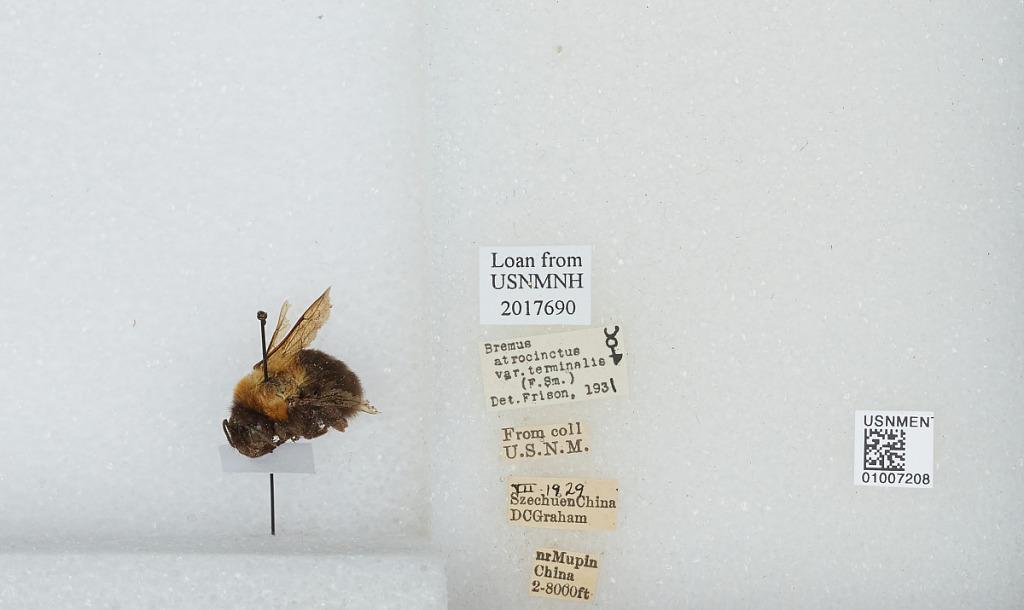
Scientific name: Bombus (Festivobombus) festivus Smith
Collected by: D. Graham
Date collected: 1929-7-
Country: China
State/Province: Sichuan
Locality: near Muping, formerly Mupin
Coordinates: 30.3692, 102.814
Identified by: Frison